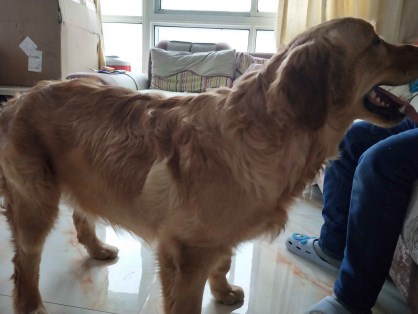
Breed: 5355-n000126-golden_retriever